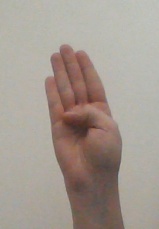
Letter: kaaf